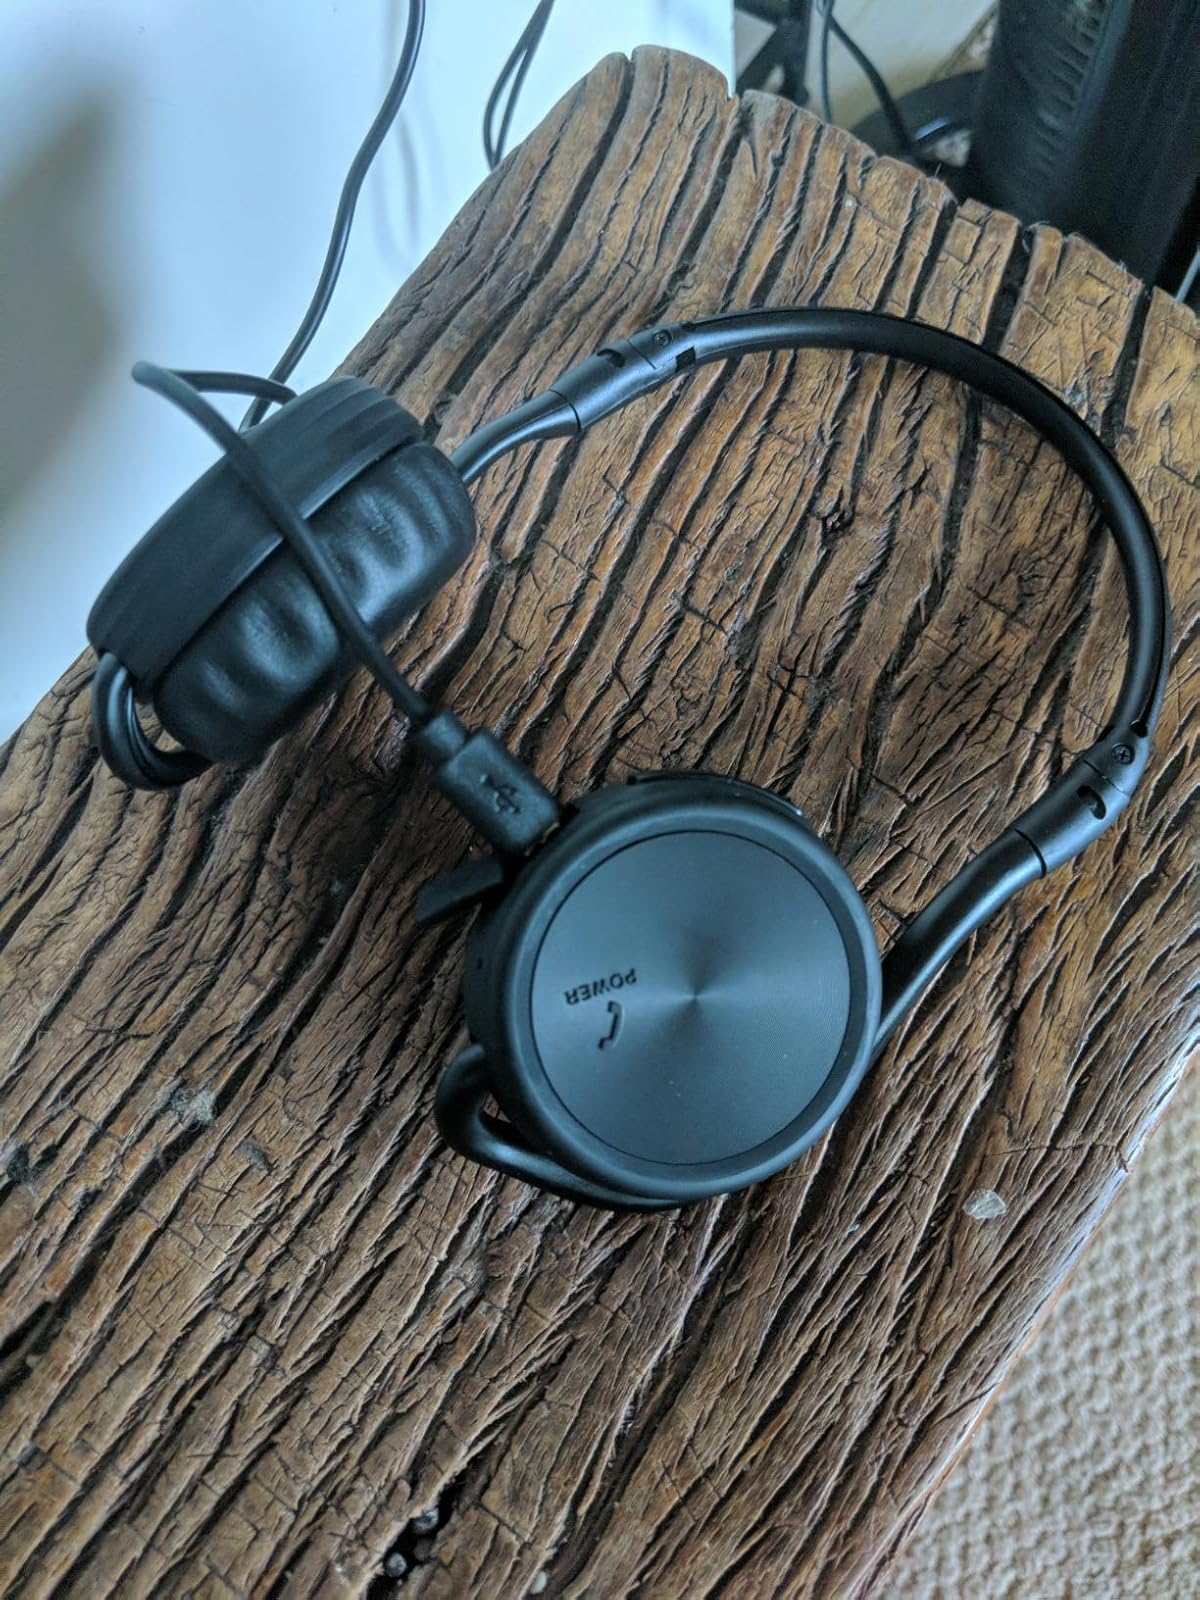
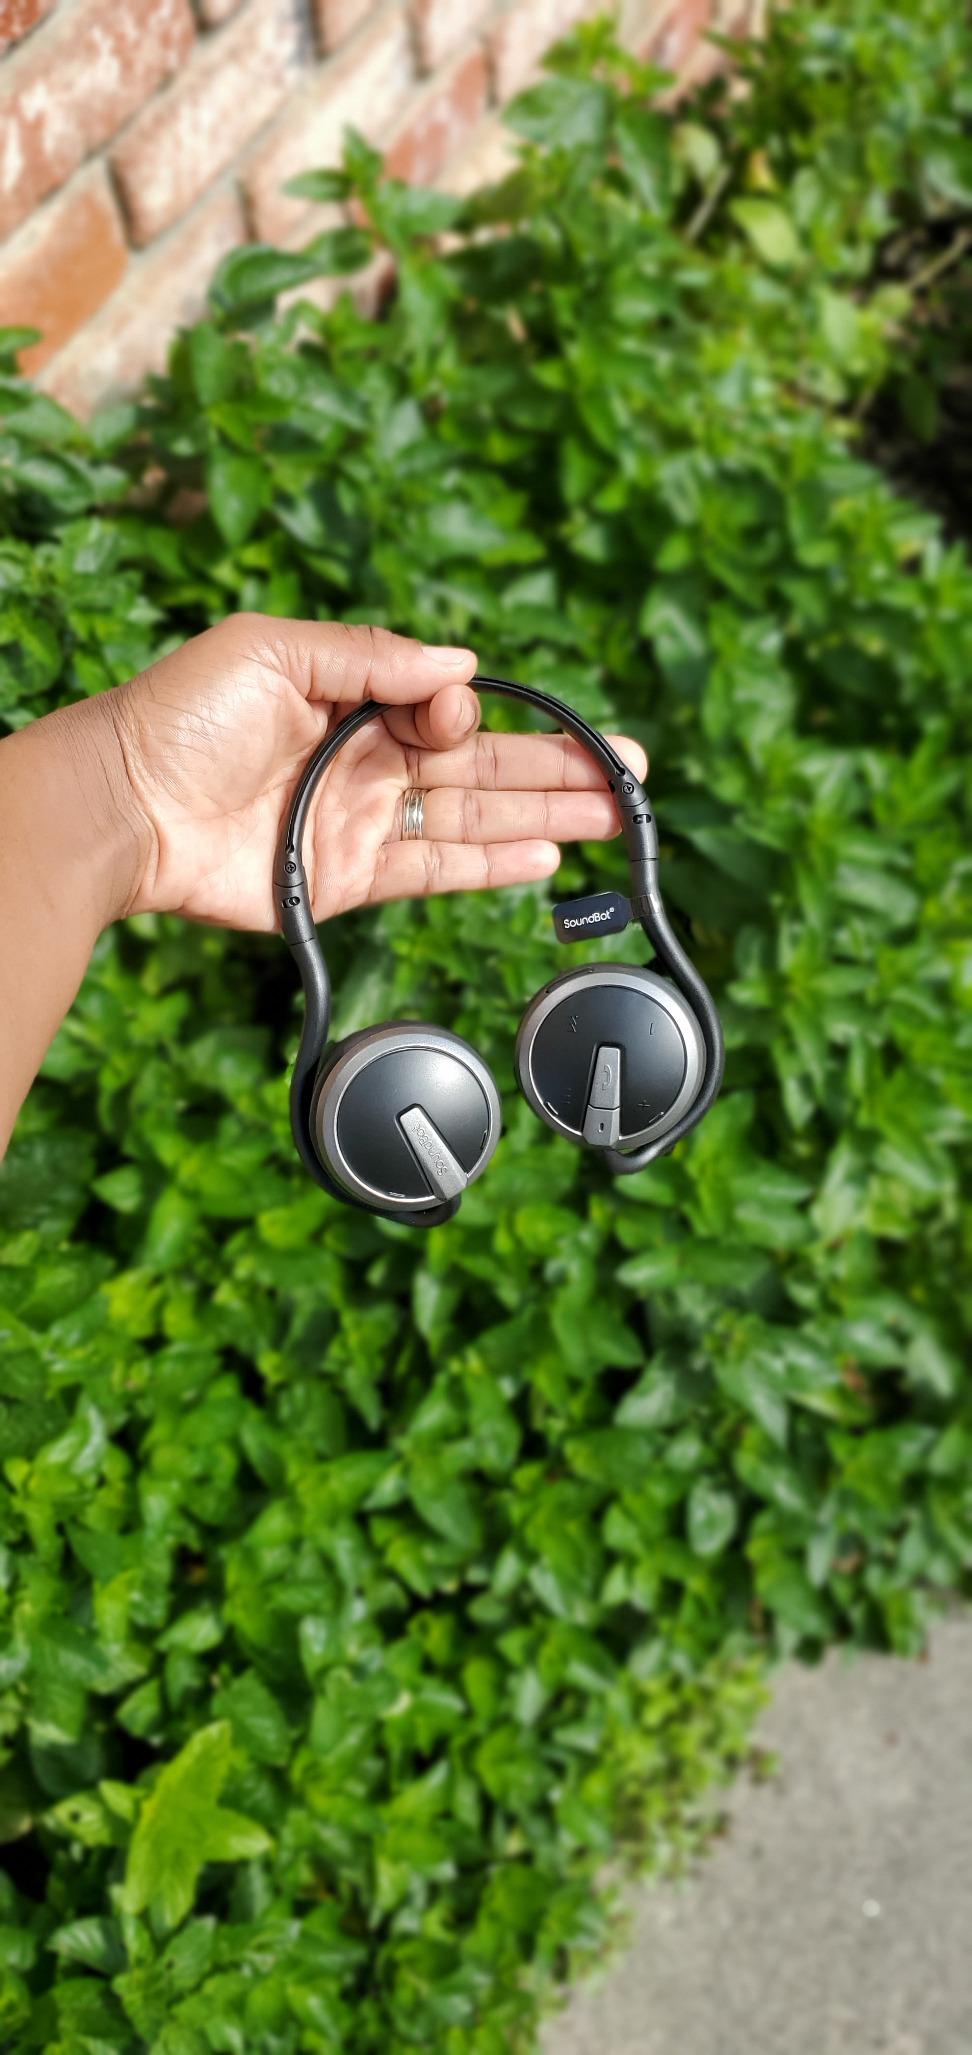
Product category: headphones
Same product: no